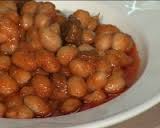
Yemek: kuru_fasulye